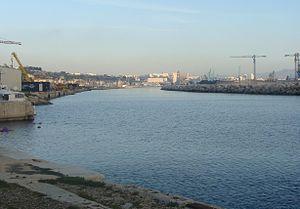
L'amorce du canal de Marseille au Rhône à l'Estaque, vue prise depuis le port de la Lave en direction de l'Estaque. A gauche, la digue à la mer.
Le canal de Marseille au Rhône est un canal maritime reliant Marseille à Martigues. Il doit son nom au fait qu'il était relié, par l'intermédiaire du chenal de Caronte, à l'ancien